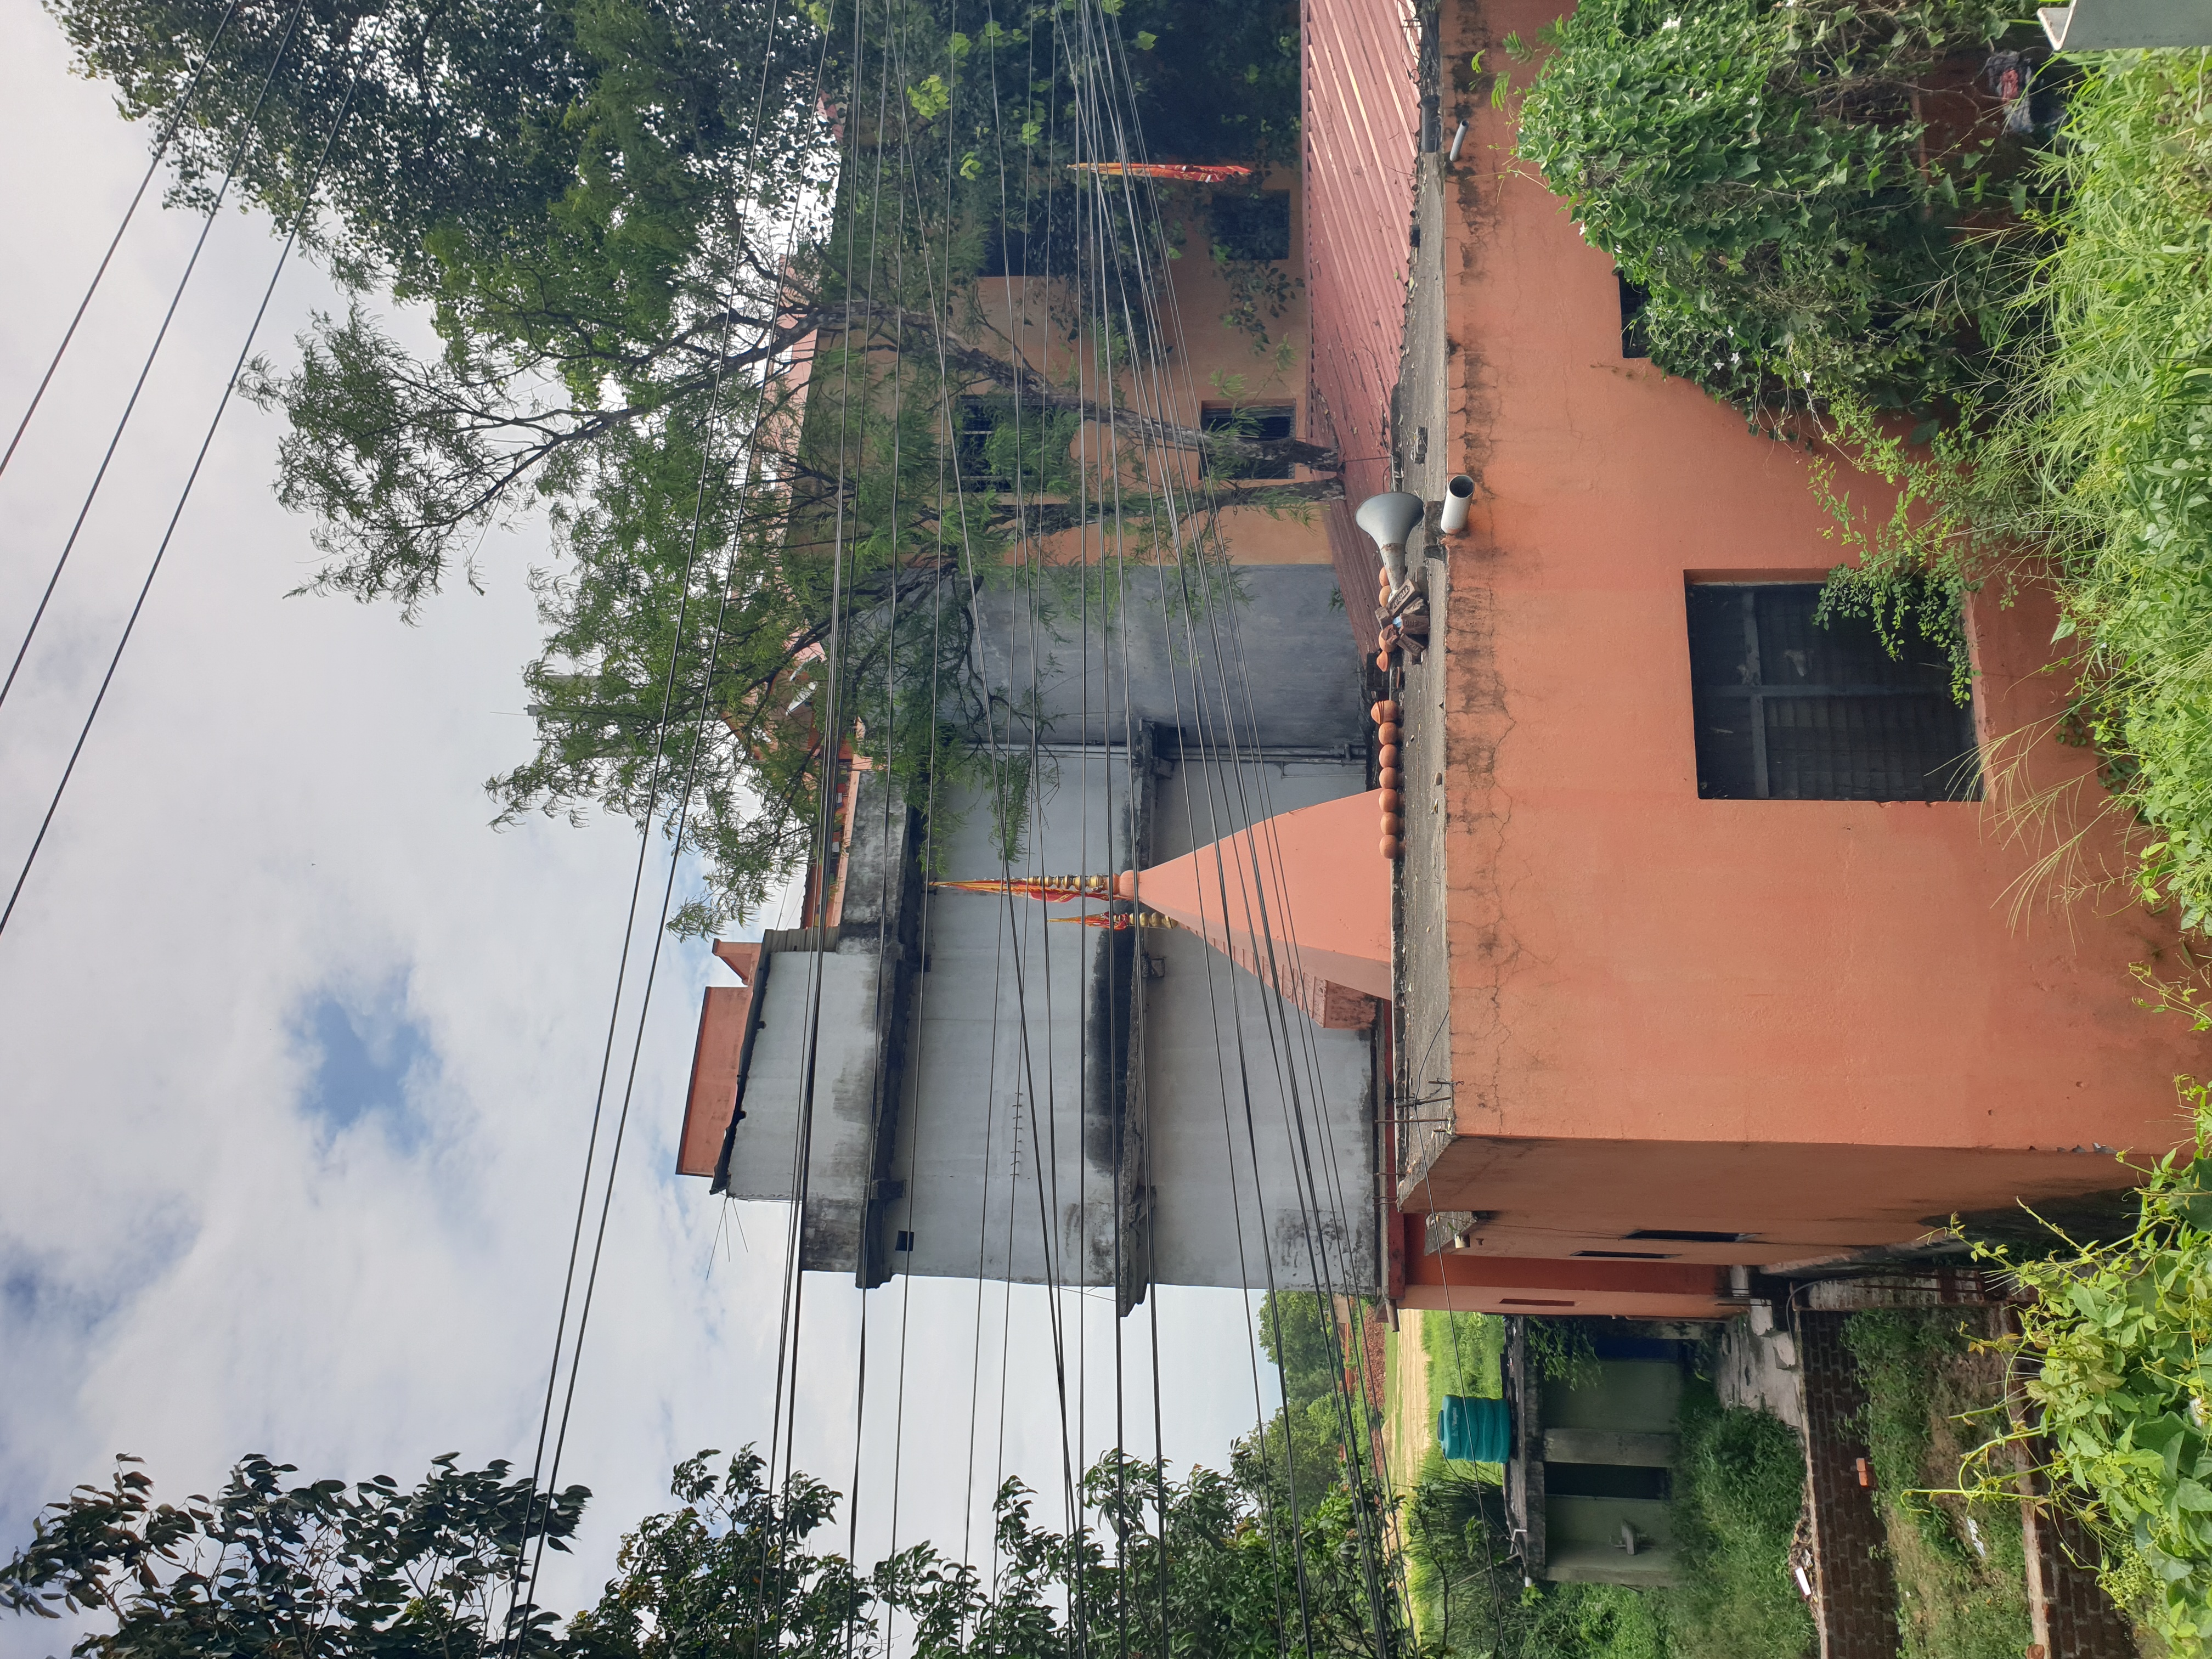
Heritage site: Bhairahawa_Hanuman_Temple